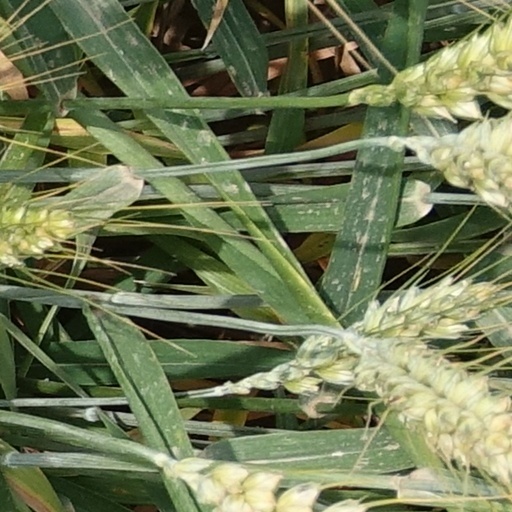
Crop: wheat